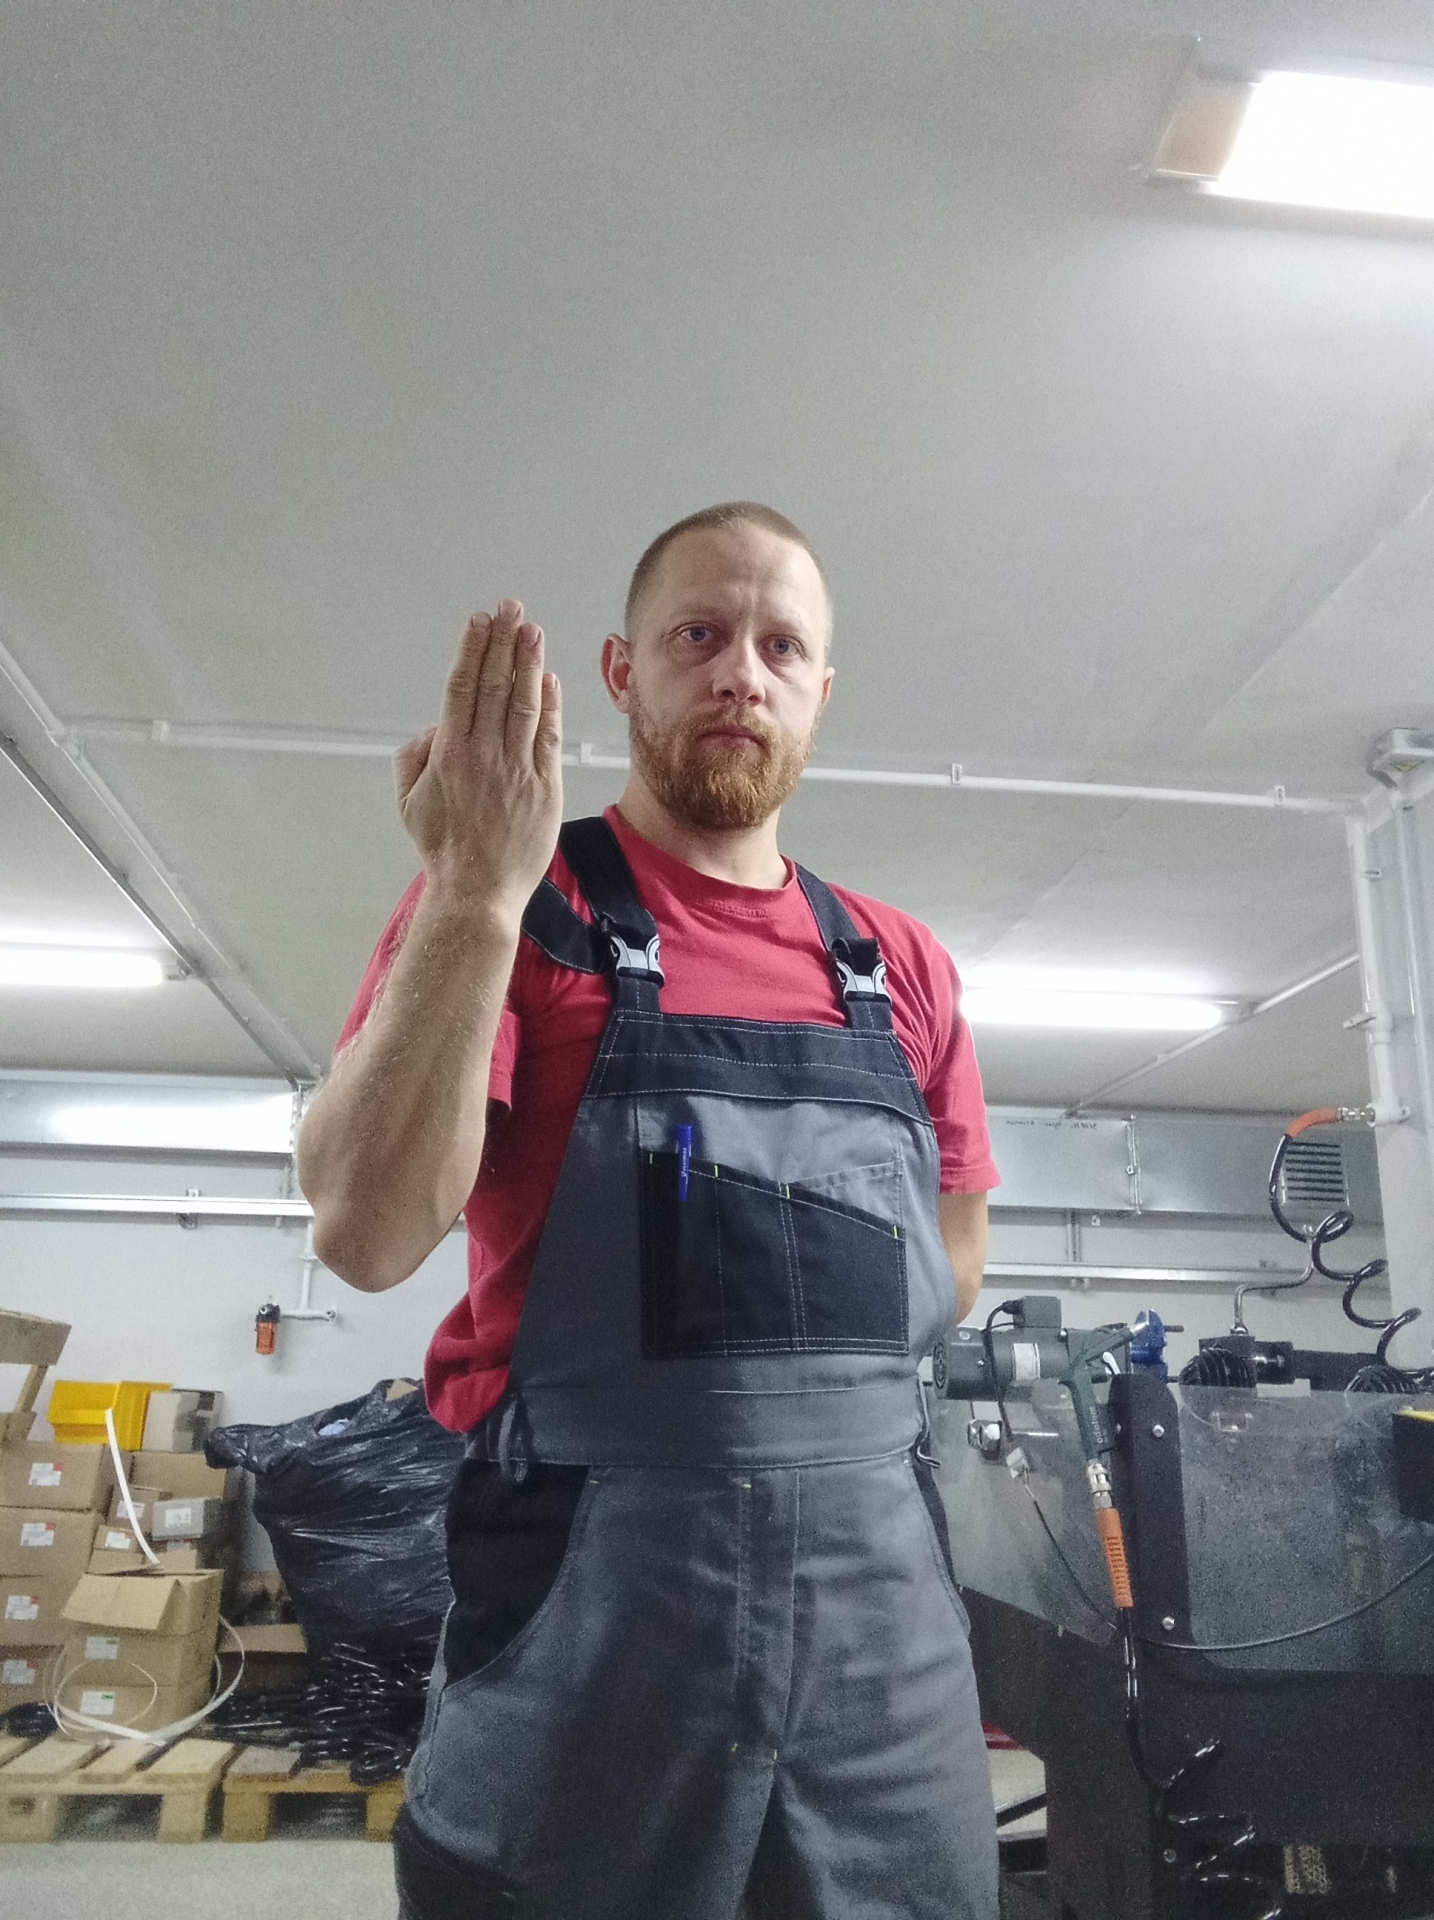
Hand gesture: stop_inverted